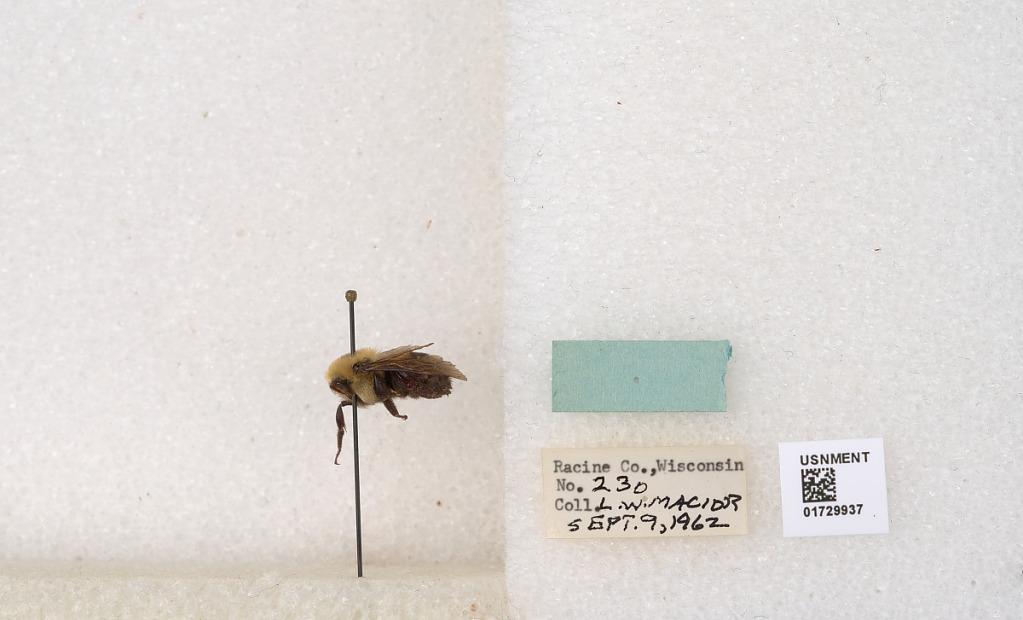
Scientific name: Bombus (Separatobombus) griseocollis (De Geer)
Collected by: L. Macior
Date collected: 1962-9-9
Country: United States
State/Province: Wisconsin
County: Racine
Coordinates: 42.7299, -87.8123